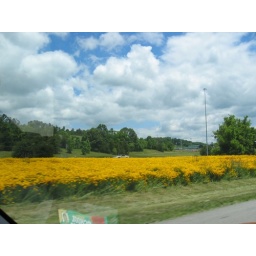
So close to Knoxville, yet so unmarred by the omnipresent orange evils of road construction.